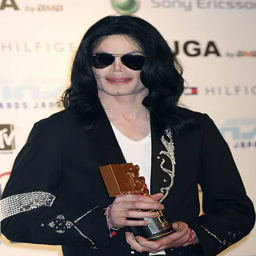
rhythm and blues artist poses with his award at awards .